Pforzen buckle

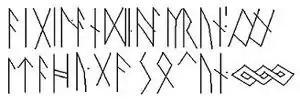
Rendition of the runic inscription from the Pforzen buckle. (cf. Düwel, p.19)

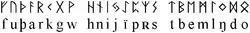
The Elder Futhark. R represents a late Proto-Norse pronunciation, whereas earlier dialects of Proto-Germanic had z.

The Pforzen buckle is a silver belt buckle found in Pforzen, Ostallgäu (Schwaben) in 1992. The Alemannic grave in which it was found (no. 239) dates to the end of the 6th century and was presumably that of a warrior, as it also contained a spear, spatha, seax and shield. The buckle is of the Alemannic Weingarten type (Babucke 1999).